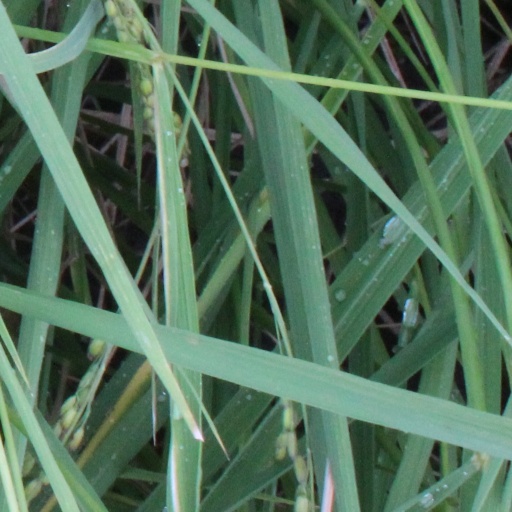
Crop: rice